Pyridine

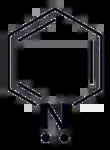
Pyridine with its free electron pair

Pyridine has a conjugated system of six π electrons that are delocalized over the ring. The molecule is planar and, thus, follows the Hückel criteria for aromatic systems. In contrast to benzene, the electron density is not evenly distributed over the ring, reflecting the negative inductive effect of the nitrogen atom. For this reason, pyridine has a dipole moment and a weaker resonant stabilization than benzene (resonance energy 117 kJ/mol in pyridine vs. 150 kJ/mol in benzene).